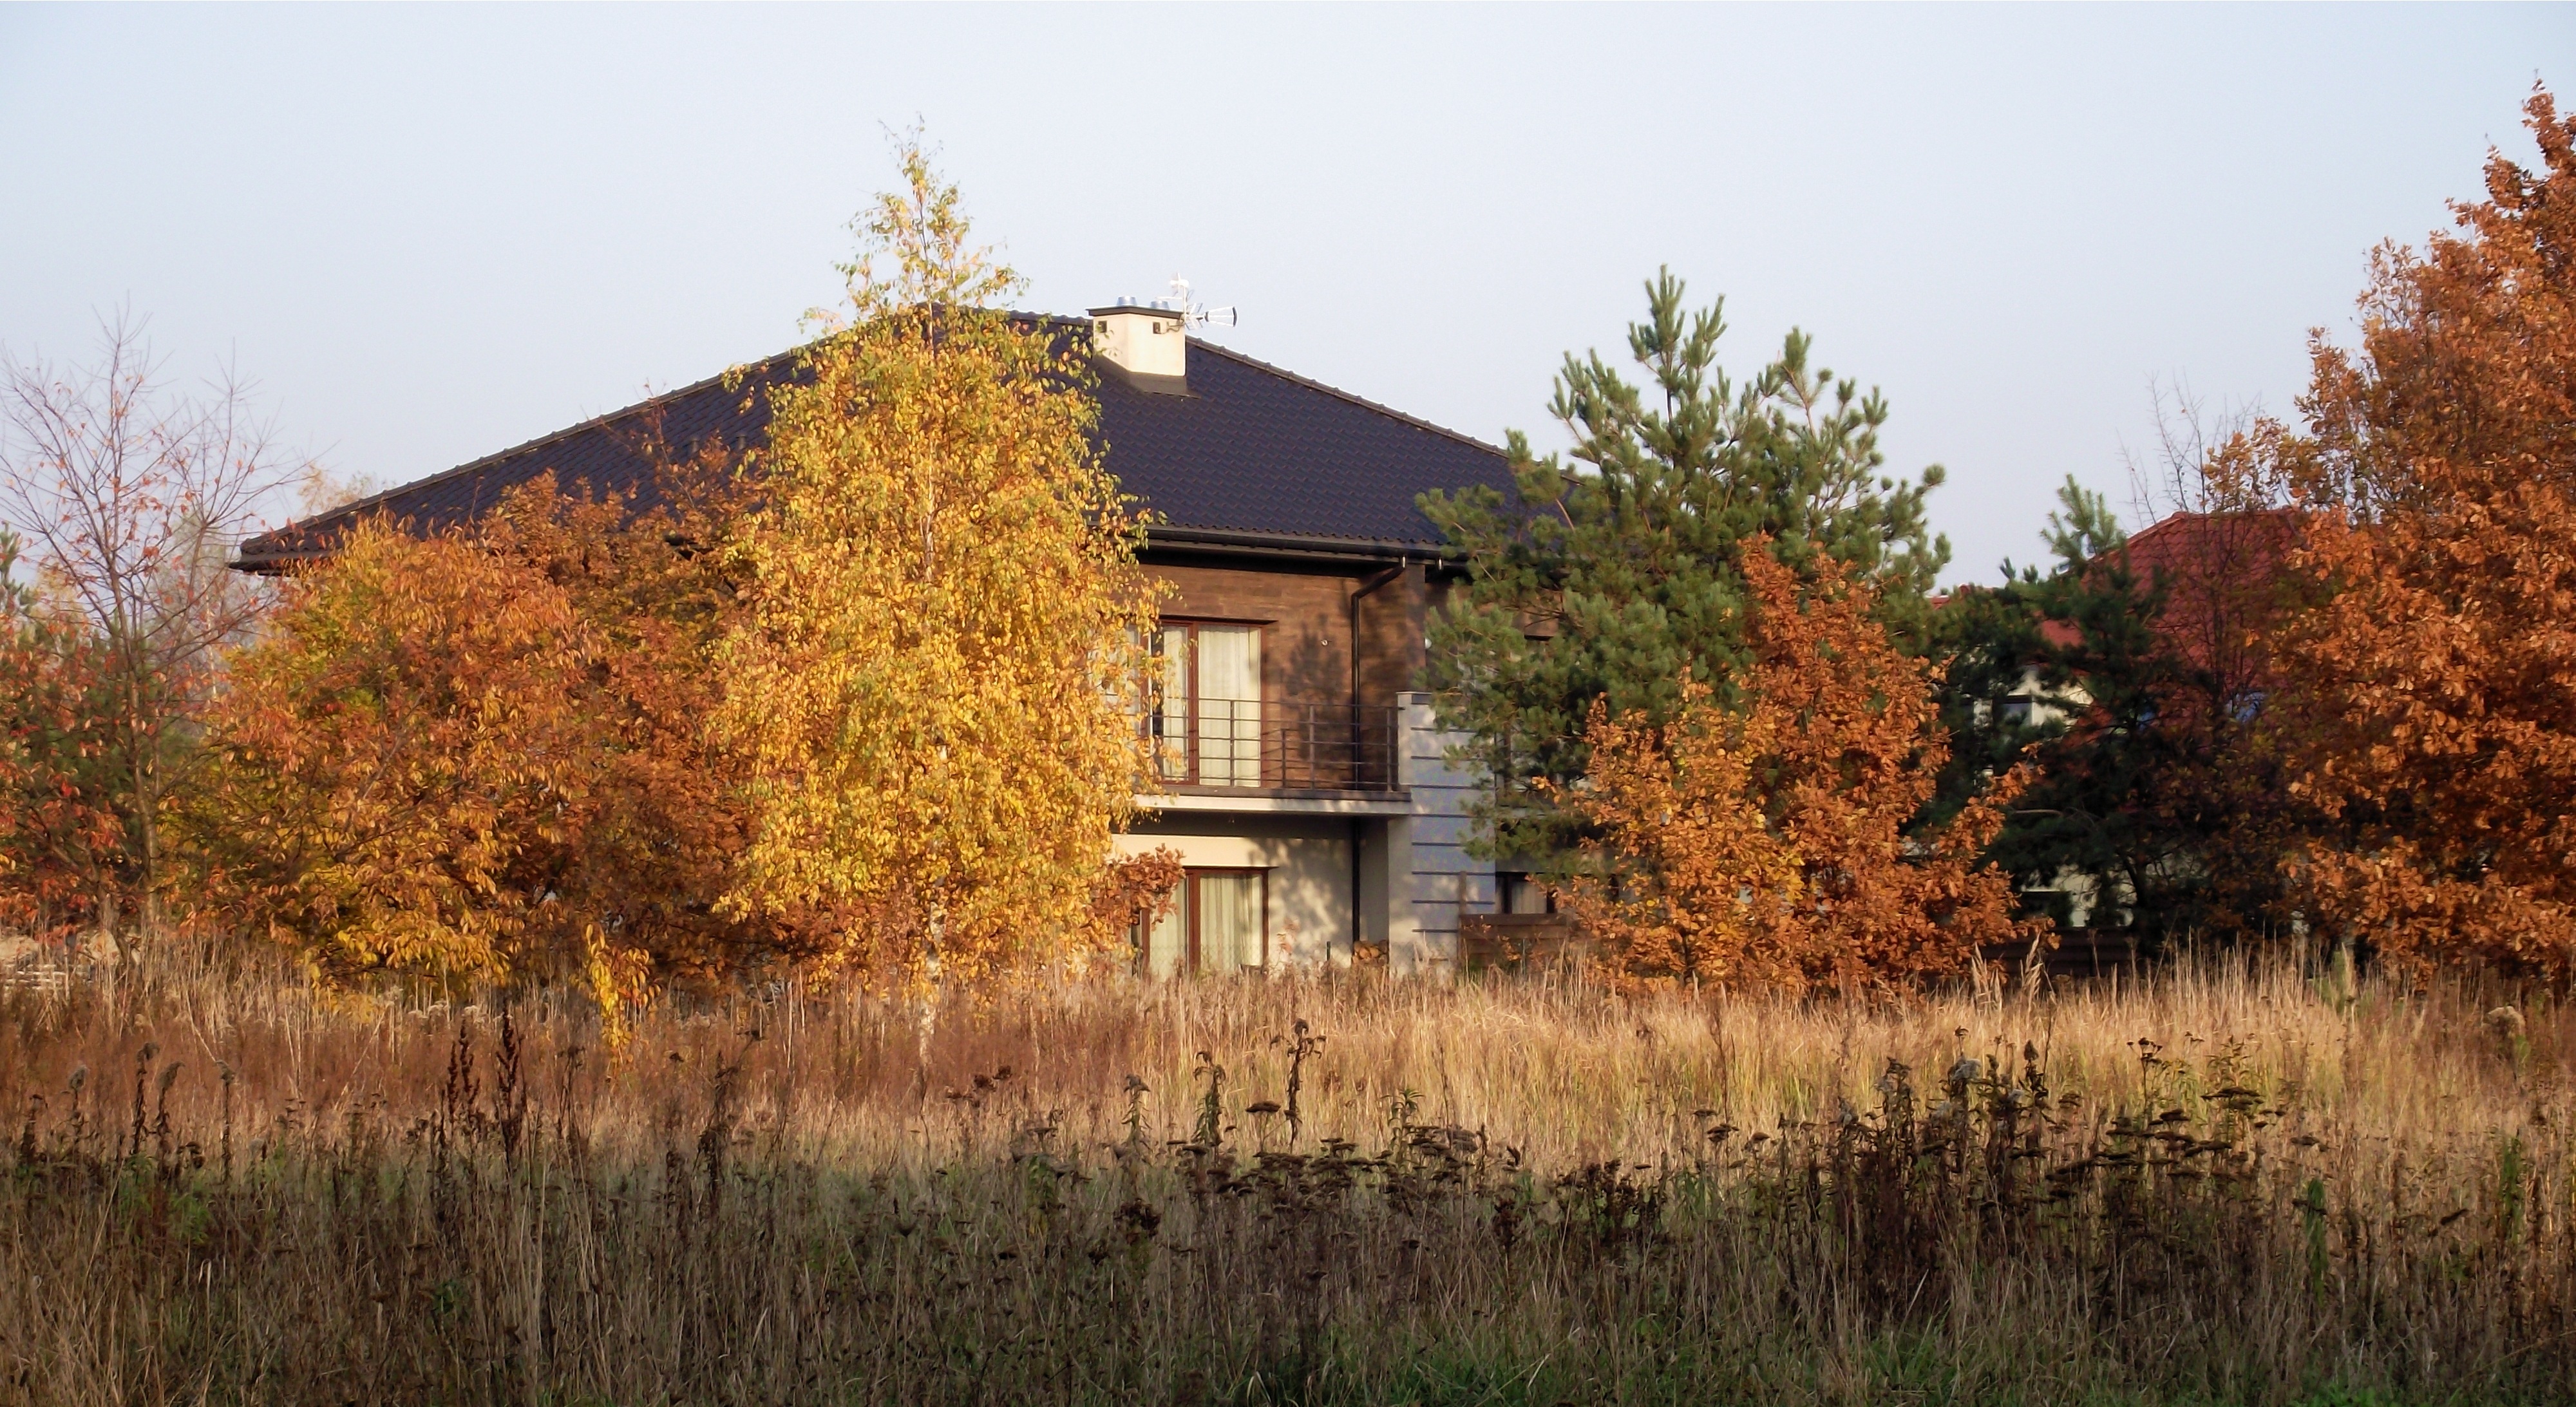
tree, farm, prairie, house, building, home, live, cottage, autumn, season, farmhouse, estate, peace of mind, rural area